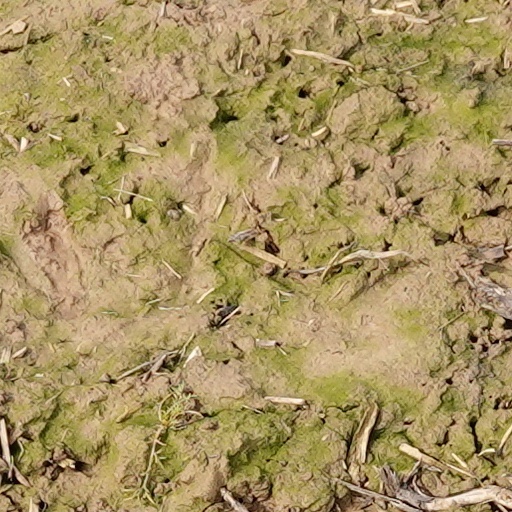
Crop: wheat